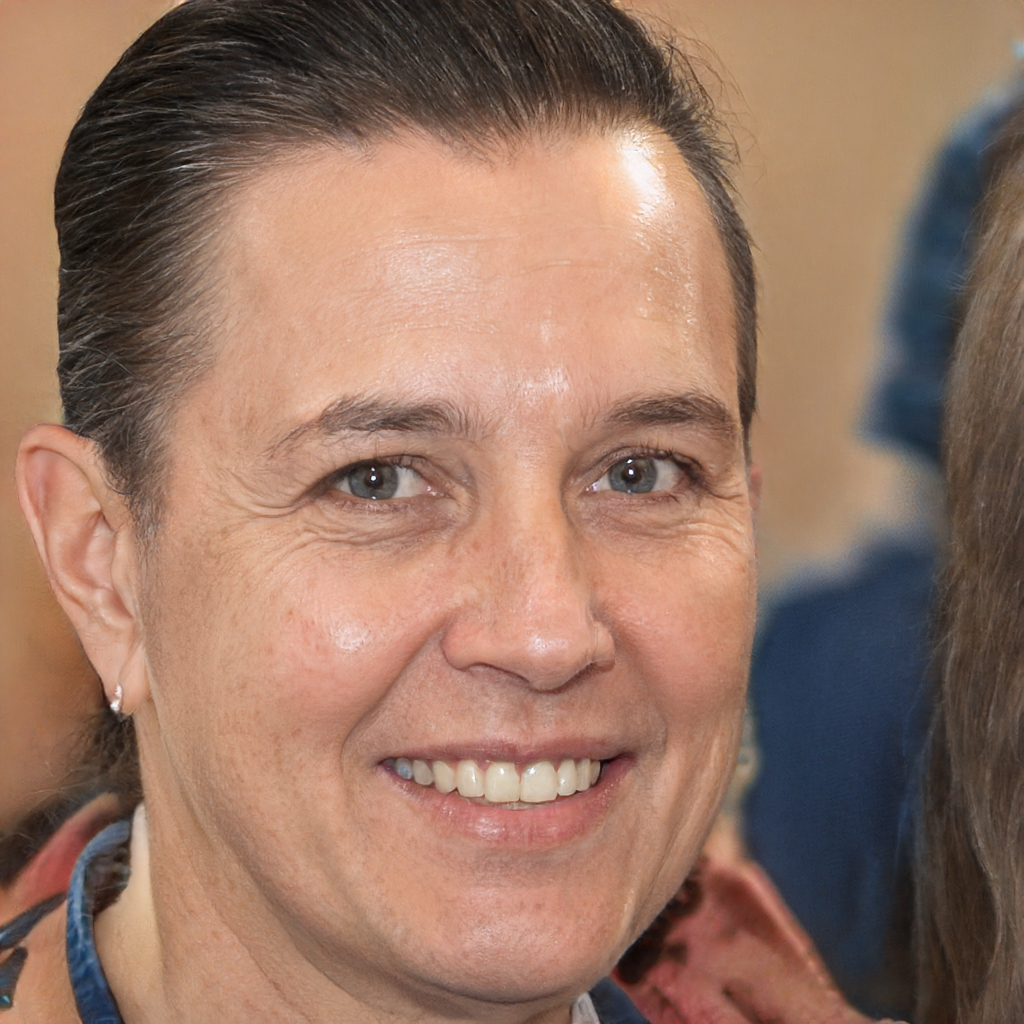
Gender: Female